Saint-Eustache, Quebec

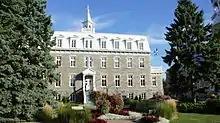
Saint-Eustache city hall

There used to be a train station in Saint-Eustache from 1882 to 1940. It operated service to and from Sainte-Thérèse.